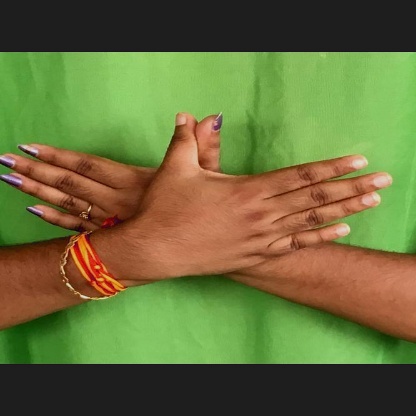
Mudra: Garuda